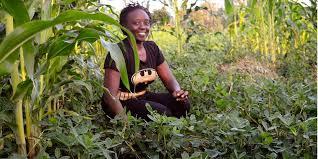
Kwa muonekano mwenyewe kunaonekana kuwa kuna mkulima ambaye amekaa kando ya mahindi. Upaliliaji wa mahindi ni swala ambalo unafaa kutekelezwa nchini humu ili kuhakikisha kua kuna chakula cha kutosha kwa wananchi wote.